Wilhelm Busch

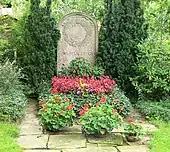
Busch's grave in Mechtshausen

Between 1860 and 1863 Busch wrote more than one hundred articles for the "Münchener Bilderbogen" and "Fliegende Blätter", but he felt his dependence on publisher Kaspar Braun had become constricting. Busch appointed Dresden publisher Heinrich Richter, the son of Saxon painter Ludwig Richter, as his new publisher – Richter's press up to that time was producing children's books and religious Christian devotional literature. Busch could choose themes, although Richter raised some concerns regarding four suggested illustrated tales that were proposed. However, some were published in the 1864 as "Bilderpossen", proving a failure. Busch then offered Richter the manuscripts of "Max and Moritz", waiving any fees. Richter rejected the manuscript as sales prospects seemed poor. Busch's former publisher, Braun, purchased the right to "Max and Moritz" for 1,000 gulden, corresponding to approximately double the annual wage of a craftsman.